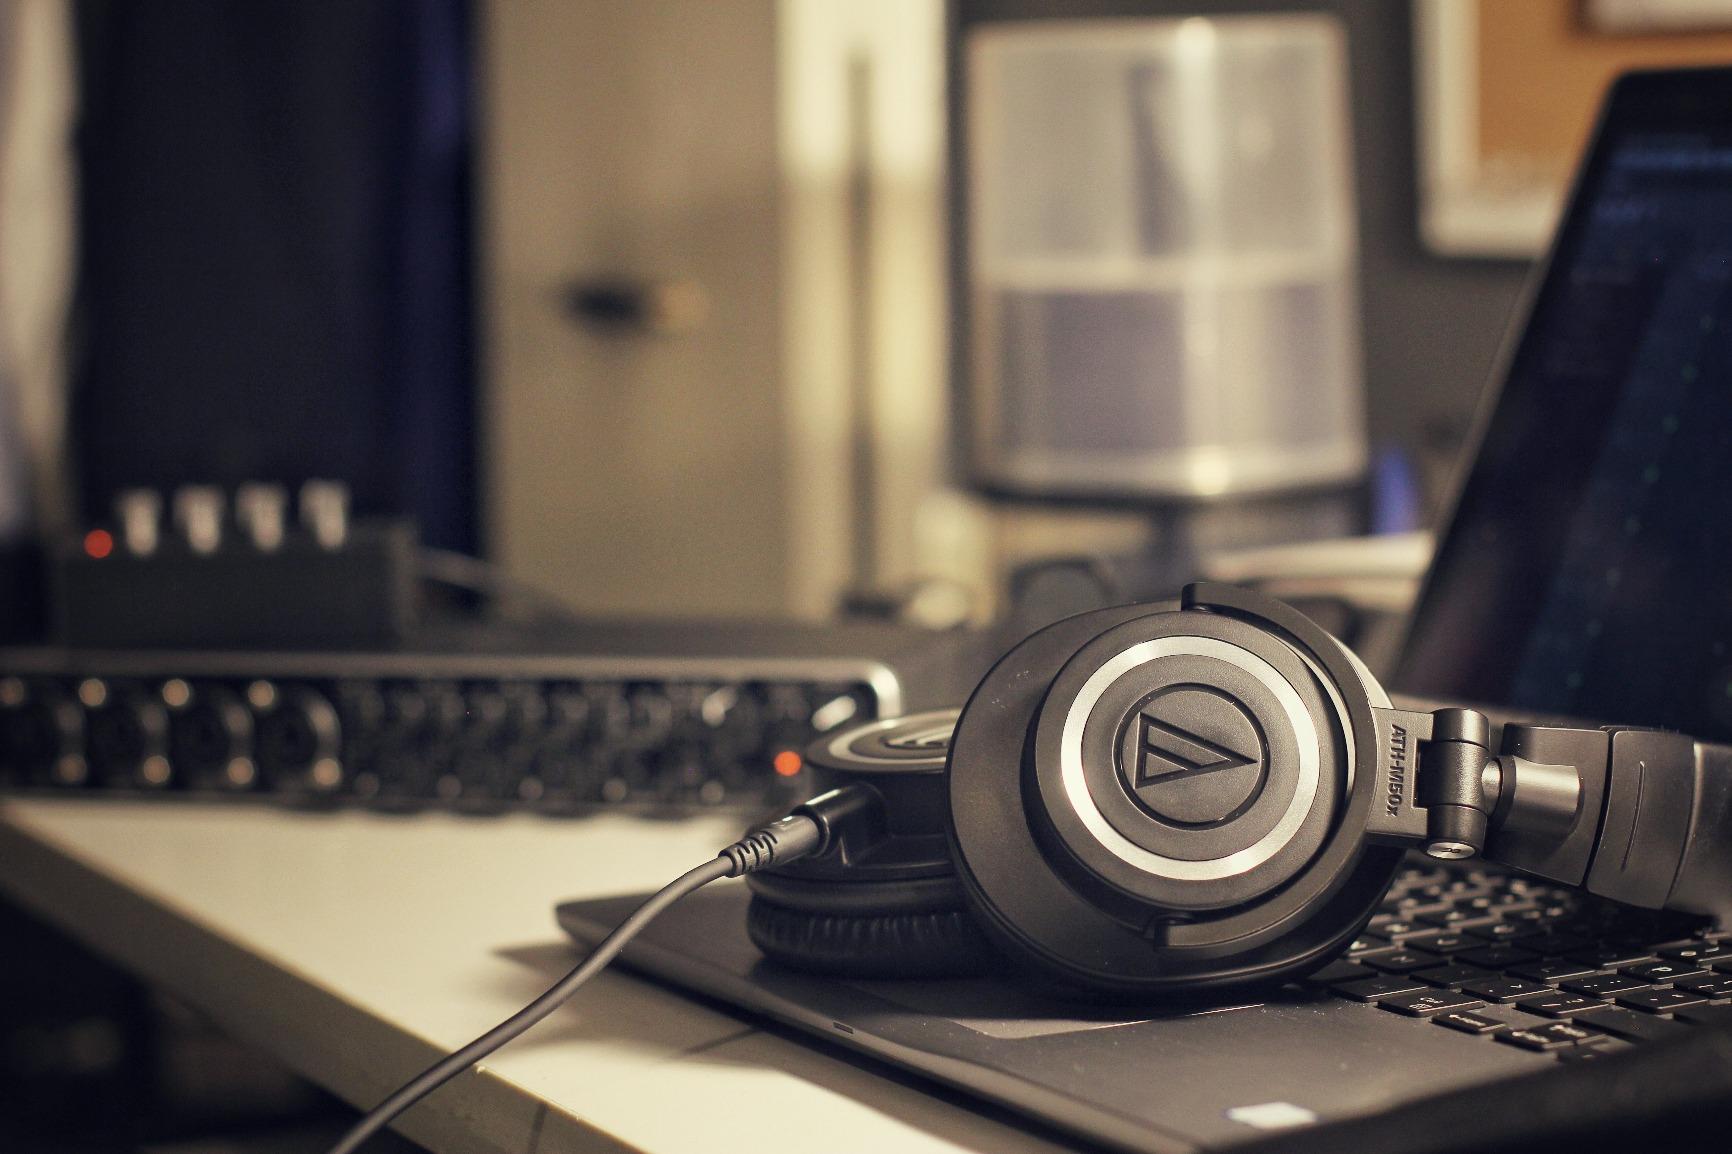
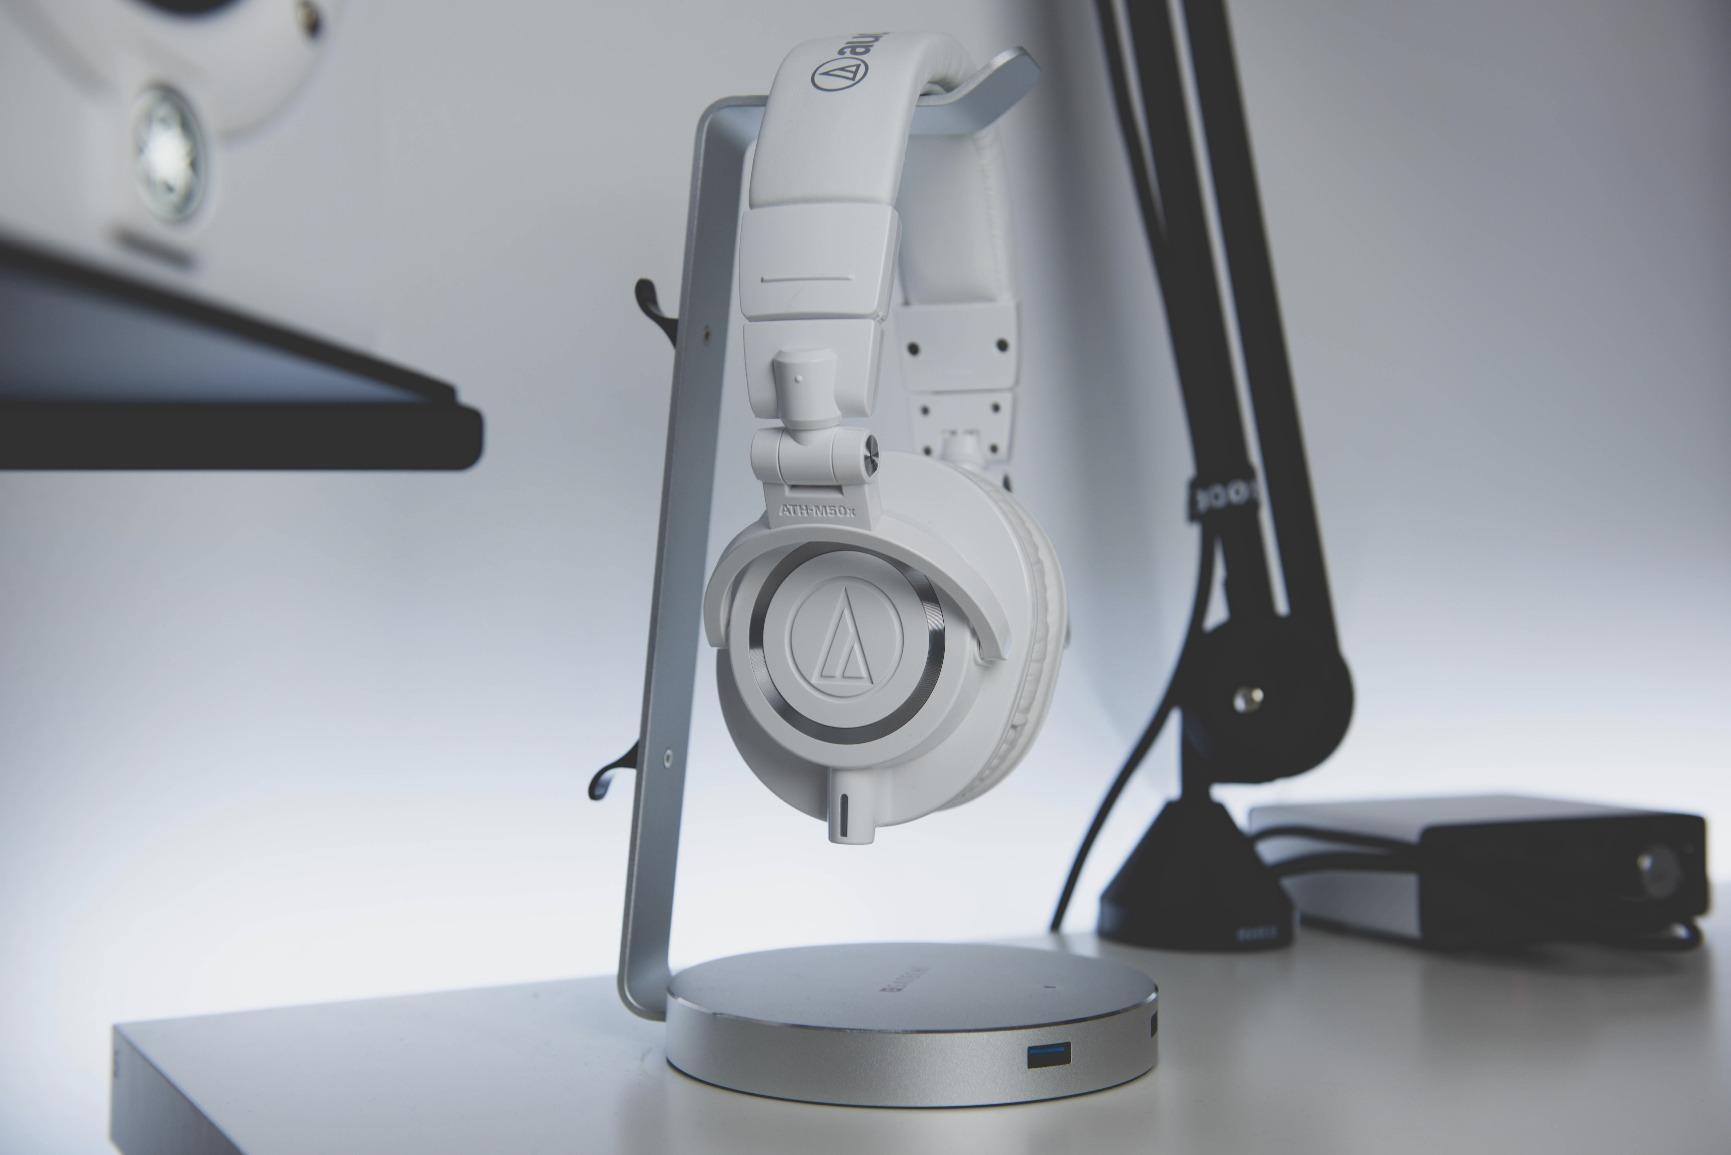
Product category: headphones
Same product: no